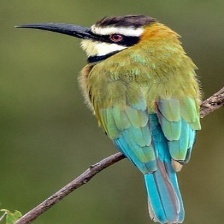
Species: WHITE THROATED BEE EATER
Scientific name: MEROPS ALBICOLLIS
ImageNet parent category: bee_eater